Equestrian at the 1996 Summer Olympics – Individual jumping

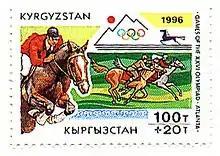
Kyrgyzstan stamp commemorating 1996 Olympic equestrianism

The individual show jumping event, part of the equestrian program at the 1996 Summer Olympics, was held from 29 July to 1 August 1996 at the Georgia International Horse Park, in Conyers, Georgia. Like all other equestrian events, the jumping competition was mixed gender, with both male and female athletes competing in the same division. There were 82 competitors from 24 nations. Each nation could have up to 4 riders. The event was won by Ulrich Kirchhoff of Germany, the nation's second consecutive victory in the individual jumping (and third overall, tying Italy for second-most all-time after France's four). It was the fourth consecutive Games at which Germany competed that the nation reached the podium in the event—gold in 1936 and bronze in 1952 (with no Games in 1940 or 1944, Germany disinvited in 1948, and either United Team of Germany or separate West Germany and East Germany teams competing from 1956 to 1988), before gold again in 1992 and 1996. The silver medal went to Wilhelm Melliger of Switzerland and the bronze to Alexandra Ledermann of France, the two of whom came out on top of a seven-way jump-off for second place.